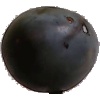
Label: Plum 3